Andrea Figallo

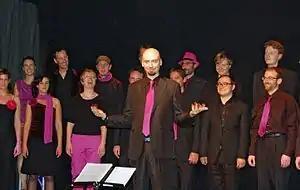
Figallo singing with the Wise Guys, 2013.

Figallo has been involved for many years in the vocal a cappella music scene, teaching voice, coaching choirs, conducting, arranging, adjudicating vocal contests and holding workshops on many subjects: singing bass, vocal percussion, vocal group singing and "all things vocal".